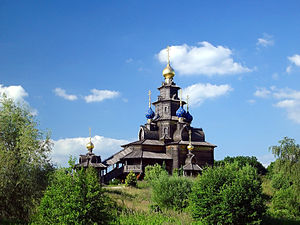
Det internationale møllemuseum i Gifhorn / Den russiske stavkirke
Russisk Stavkirke
Det Internationale Vindmølle- og Vandmøllemuseum i Gifhorn, Niedersachsen, Tyskland er et frilandsmuseum med nogle for europæiske forhold enestående attraktioner. På museets ca. 16 hektar store frilandsareal befinder der sig 15 bygningsværker, der enten er originale eller nøjagtige kopier af møller fra 12 forskellige lande. Hver enkelt mølles omgivelser er udformet som typiske for oprindelseslandets topografi. I tilknytning til møllerne er der forskellige for mølleriet typiske genstande. Hovedbygningen indeholder bl.a. ca. 50 nøjagtige modeller af forskellige mølletyper fra det meste af verden.